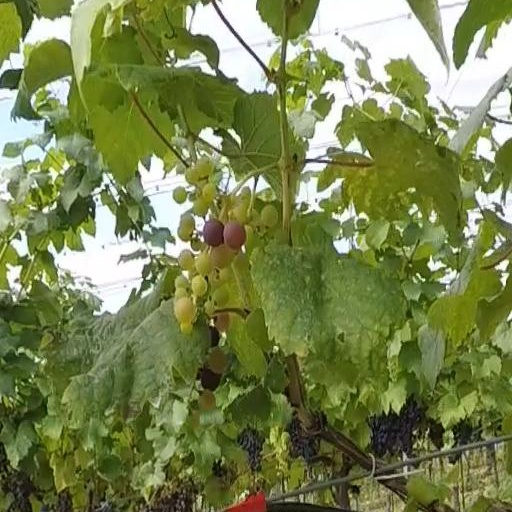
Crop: grape